Saint-Chinian Formation

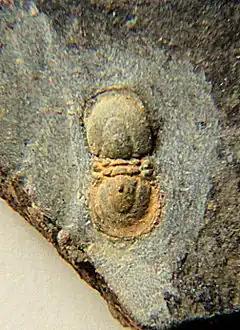
"Geragnostus mediterraneus"

The Saint-Chinian Formation is a geological formation composed of shales with limestone inclusions, dating from the Lower Ordovician (Tremadocian).